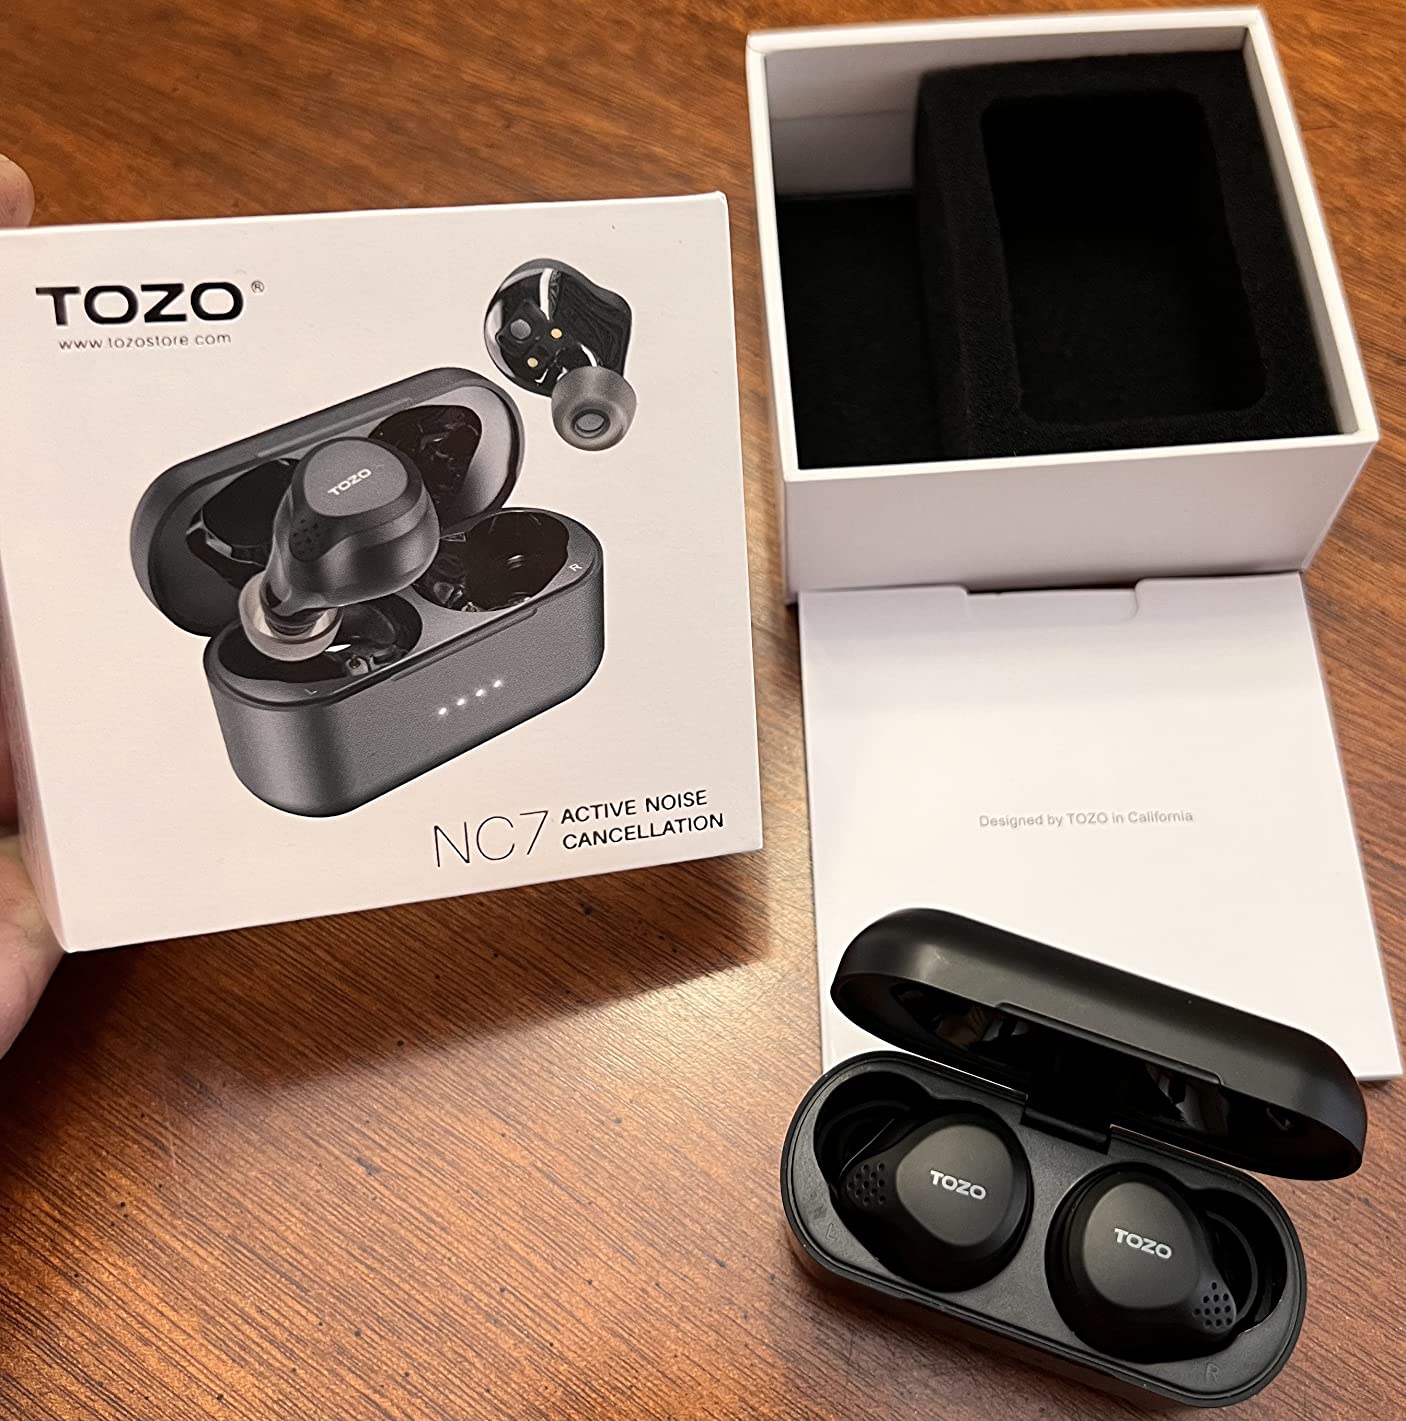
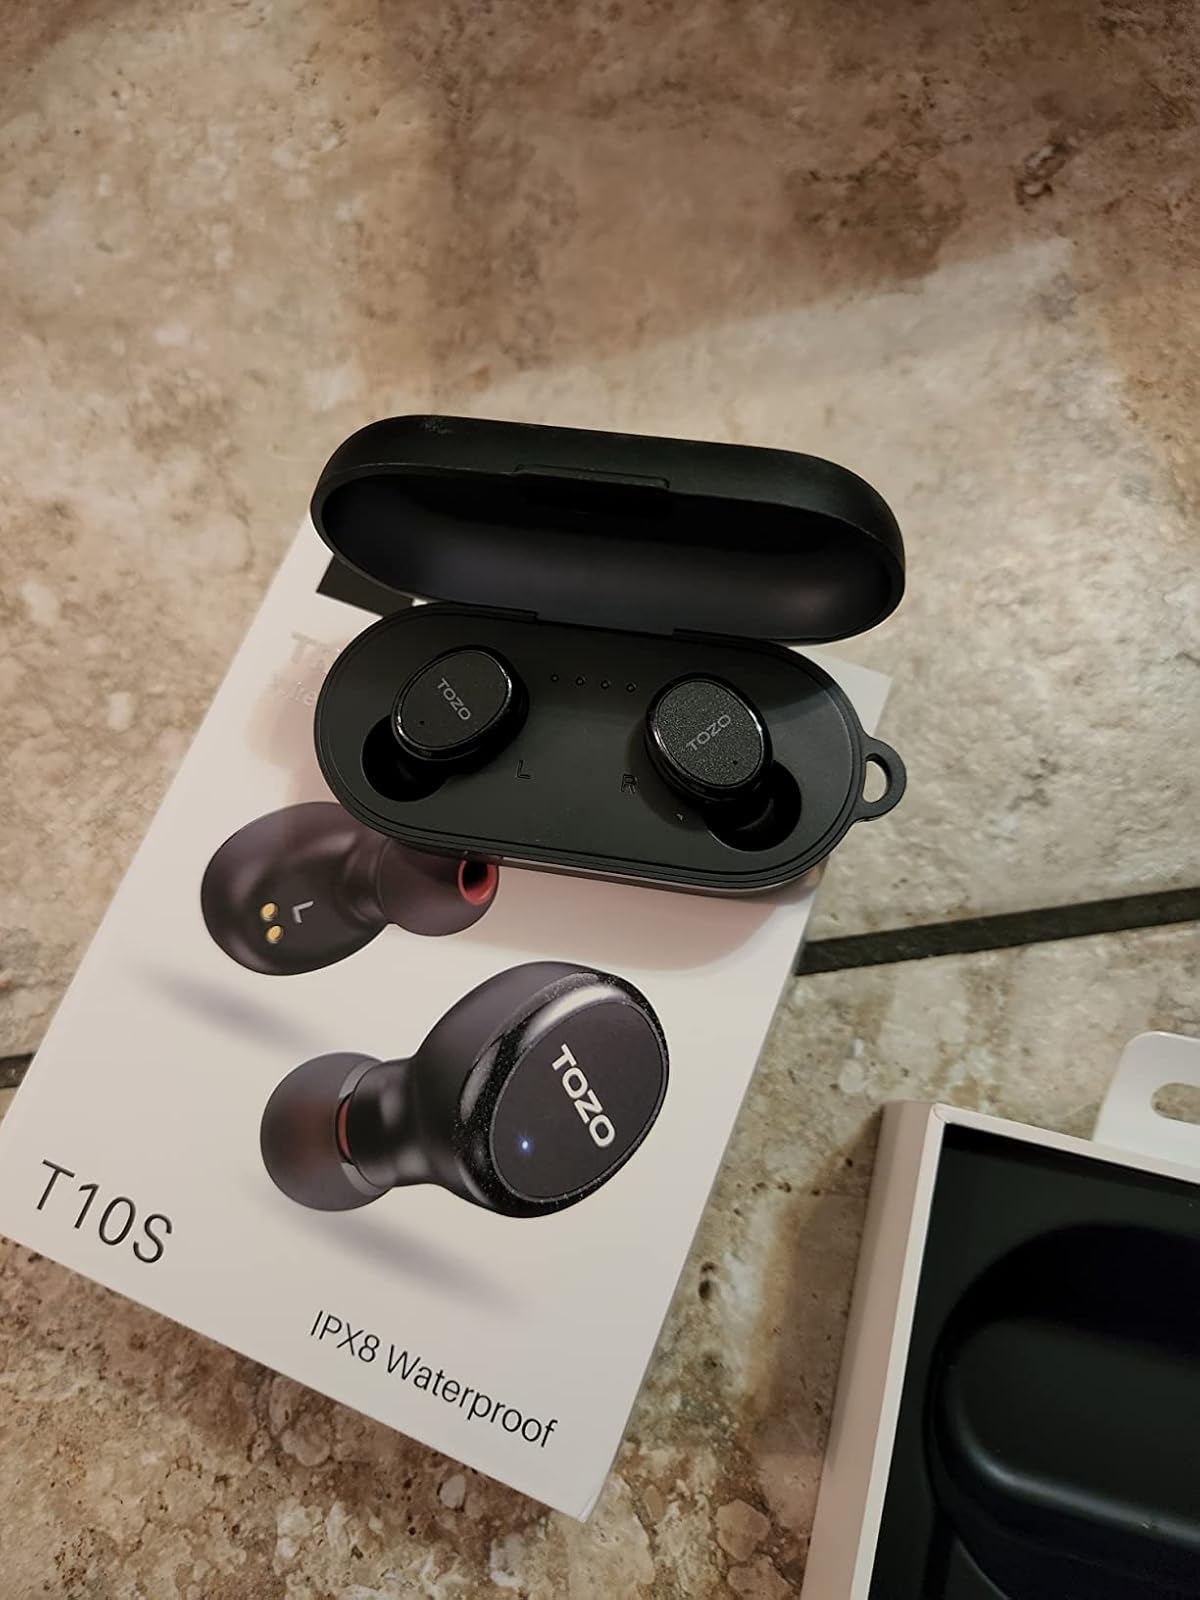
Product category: earbuds
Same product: no